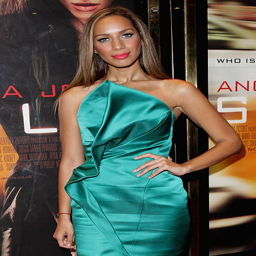
pop artist attends the film premiere .